Learned Hand

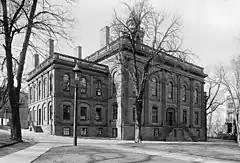
The Albany Academy pictured in 1907

Hand spent two years at a small primary school before transferring at the age of seven to The Albany Academy, which he attended for the next 10 years. He never enjoyed the Academy's uninspired teaching or its narrow curriculum, which focused on Ancient Greek and Latin, with few courses in English, history, science, or modern languages. Socially, he considered himself an outsider, rarely enjoying recesses or the school's military drills. Vacations, spent in Elizabethtown, New York, were happier times. There, Hand developed a life-long friendship with his cousin and future colleague Augustus Noble Hand, two years his senior. The two were self-confessed "wild boys", camping and hiking in the woods and hills, where Hand developed a love of nature and the countryside. Many years later, when he was in his 70s, Hand recorded several songs for the Library of Congress that he had learned as a boy from Civil War veterans in Elizabethtown. After his father's death, he felt more pressure from his mother to excel academically. He finished near the top of his class and was accepted into Harvard College. His classmates—who opted for schools such as Williams and Yale—thought it as a "stuckup, snobbish school".